Answer in natural language. Which point is closer to the camera taking this photo, point A  or point B? Choose between the following options: B or A
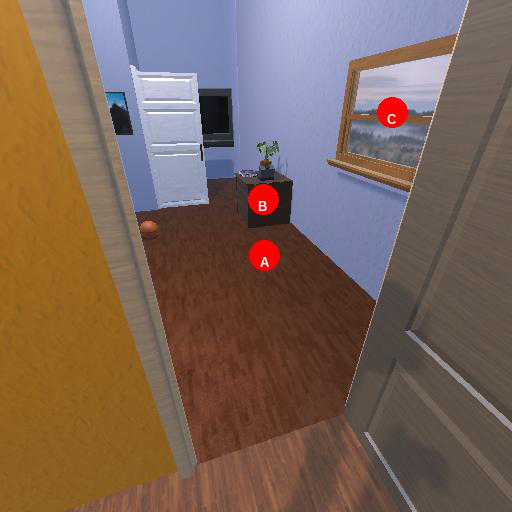
<answer>A</answer>